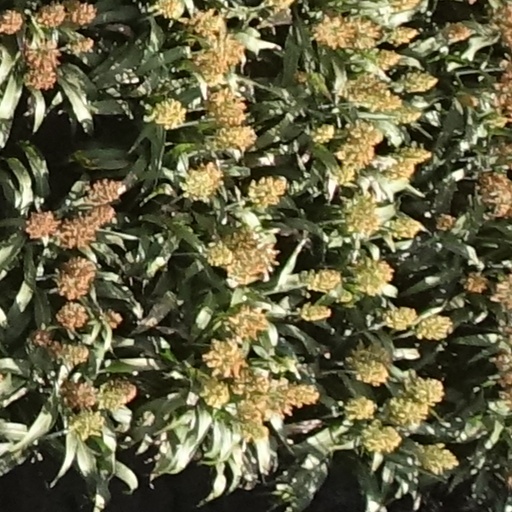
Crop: sorghum